Mandarin (character)

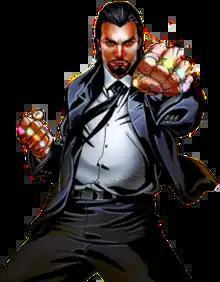
The Mandarin on the cover of "The Invincible Iron Man" #511 (Dec. 2011).Art by Salvador Larroca.

The Mandarin is a supervillain appearing in American comic books published by Marvel Comics. He is the archenemy of Iron Man. The character was created by Stan Lee and designed by Don Heck, first appearing in "Tales of Suspense" #50 (Feb. 1964). The character is described as being born in China before the Communist revolution to a wealthy Chinese father and an English aristocratic mother, both of whom died when he was young. He is characterized as a megalomaniac, attempting to conquer the world on several occasions, yet also possessing a strong sense of honor. The Mandarin is portrayed as a genius scientist and a skilled martial artist. However, his primary sources of power are 10 rings that he adapted from the alien technology of a crashed space ship. Each ring has a different power and is worn on a specific finger. Though his primary obsession is Iron Man, given his high status as a supervillain, he has also come into conflict with Thor, Hulk, Shang-Chi, and other superheroes in the Marvel Universe.